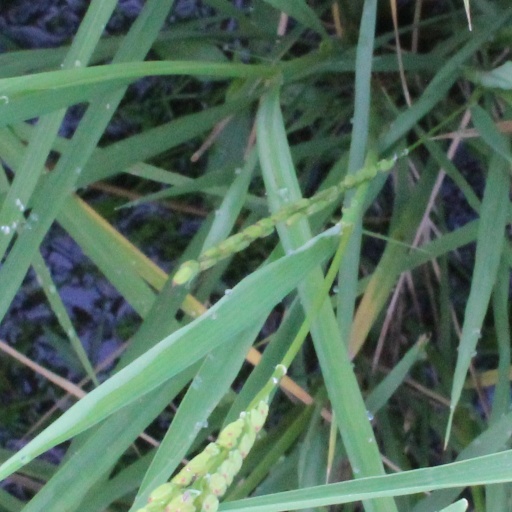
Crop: rice